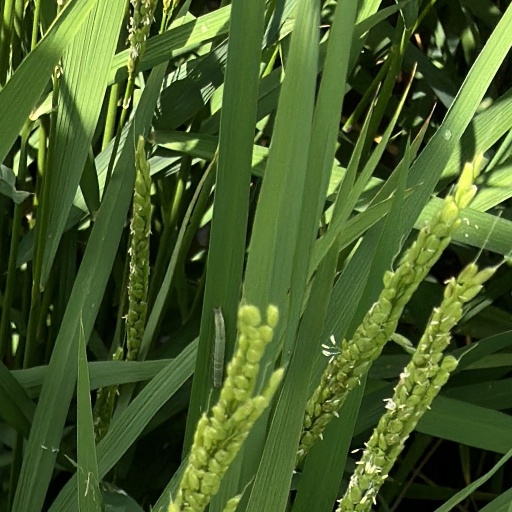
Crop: rice